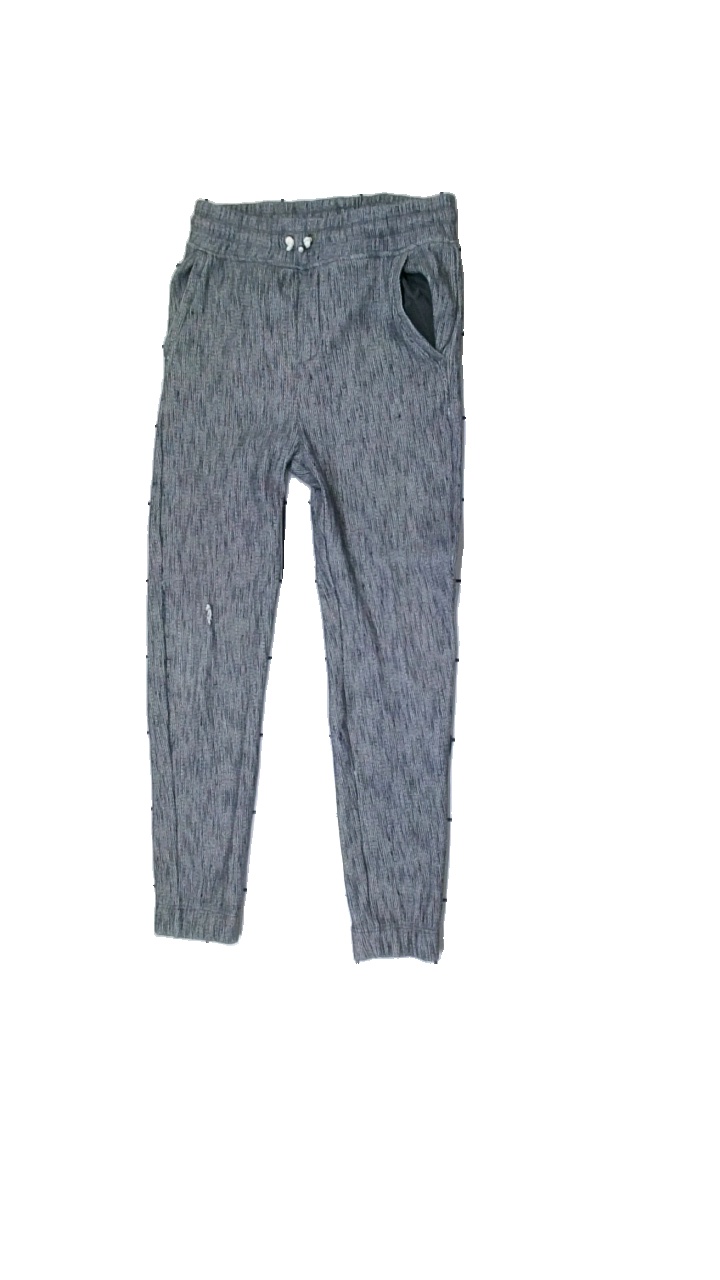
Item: Trousers (Children)
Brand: Zara
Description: sweat pants for children
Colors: Grey, Blue, White
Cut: Regular
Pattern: Other
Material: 55% Polyester 45% Cotton
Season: All
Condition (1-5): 2
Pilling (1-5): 5
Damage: Hole
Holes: Minor
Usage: Export
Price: <50